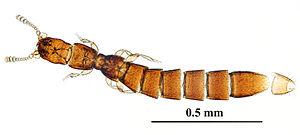
Les Leptotyphlinae forment une sous-famille de coléoptères de la famille des Staphylinidae.